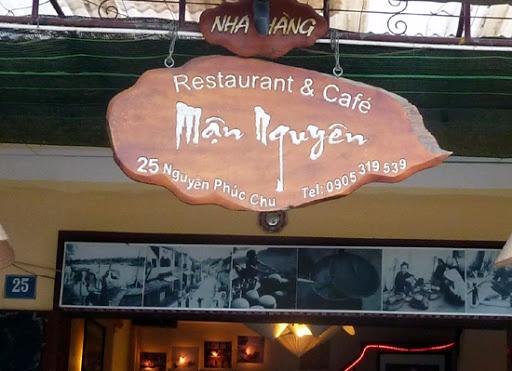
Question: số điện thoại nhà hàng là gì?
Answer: là 0905319539